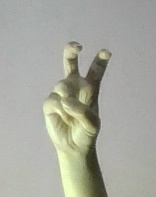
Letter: toot